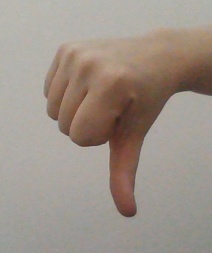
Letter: waw